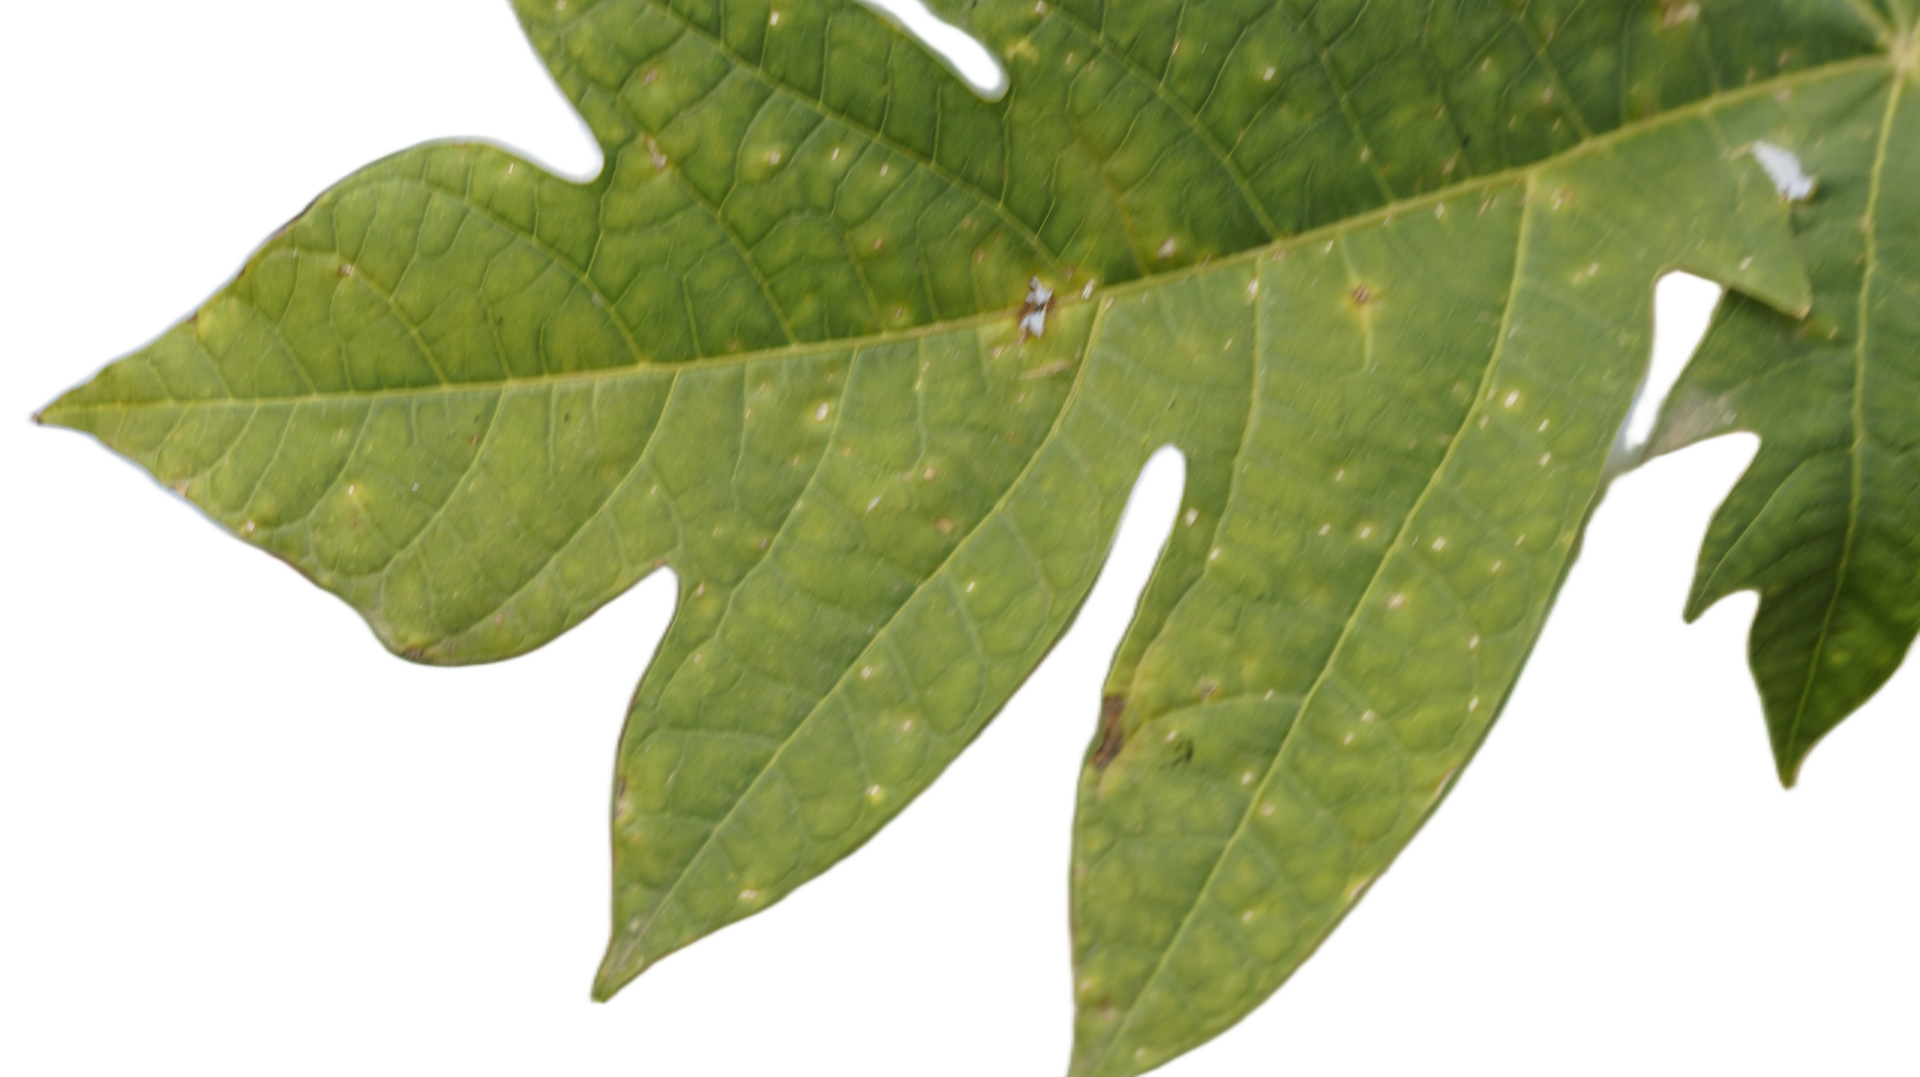
Crop: Papaya
Label: Carica_Insect_Hole